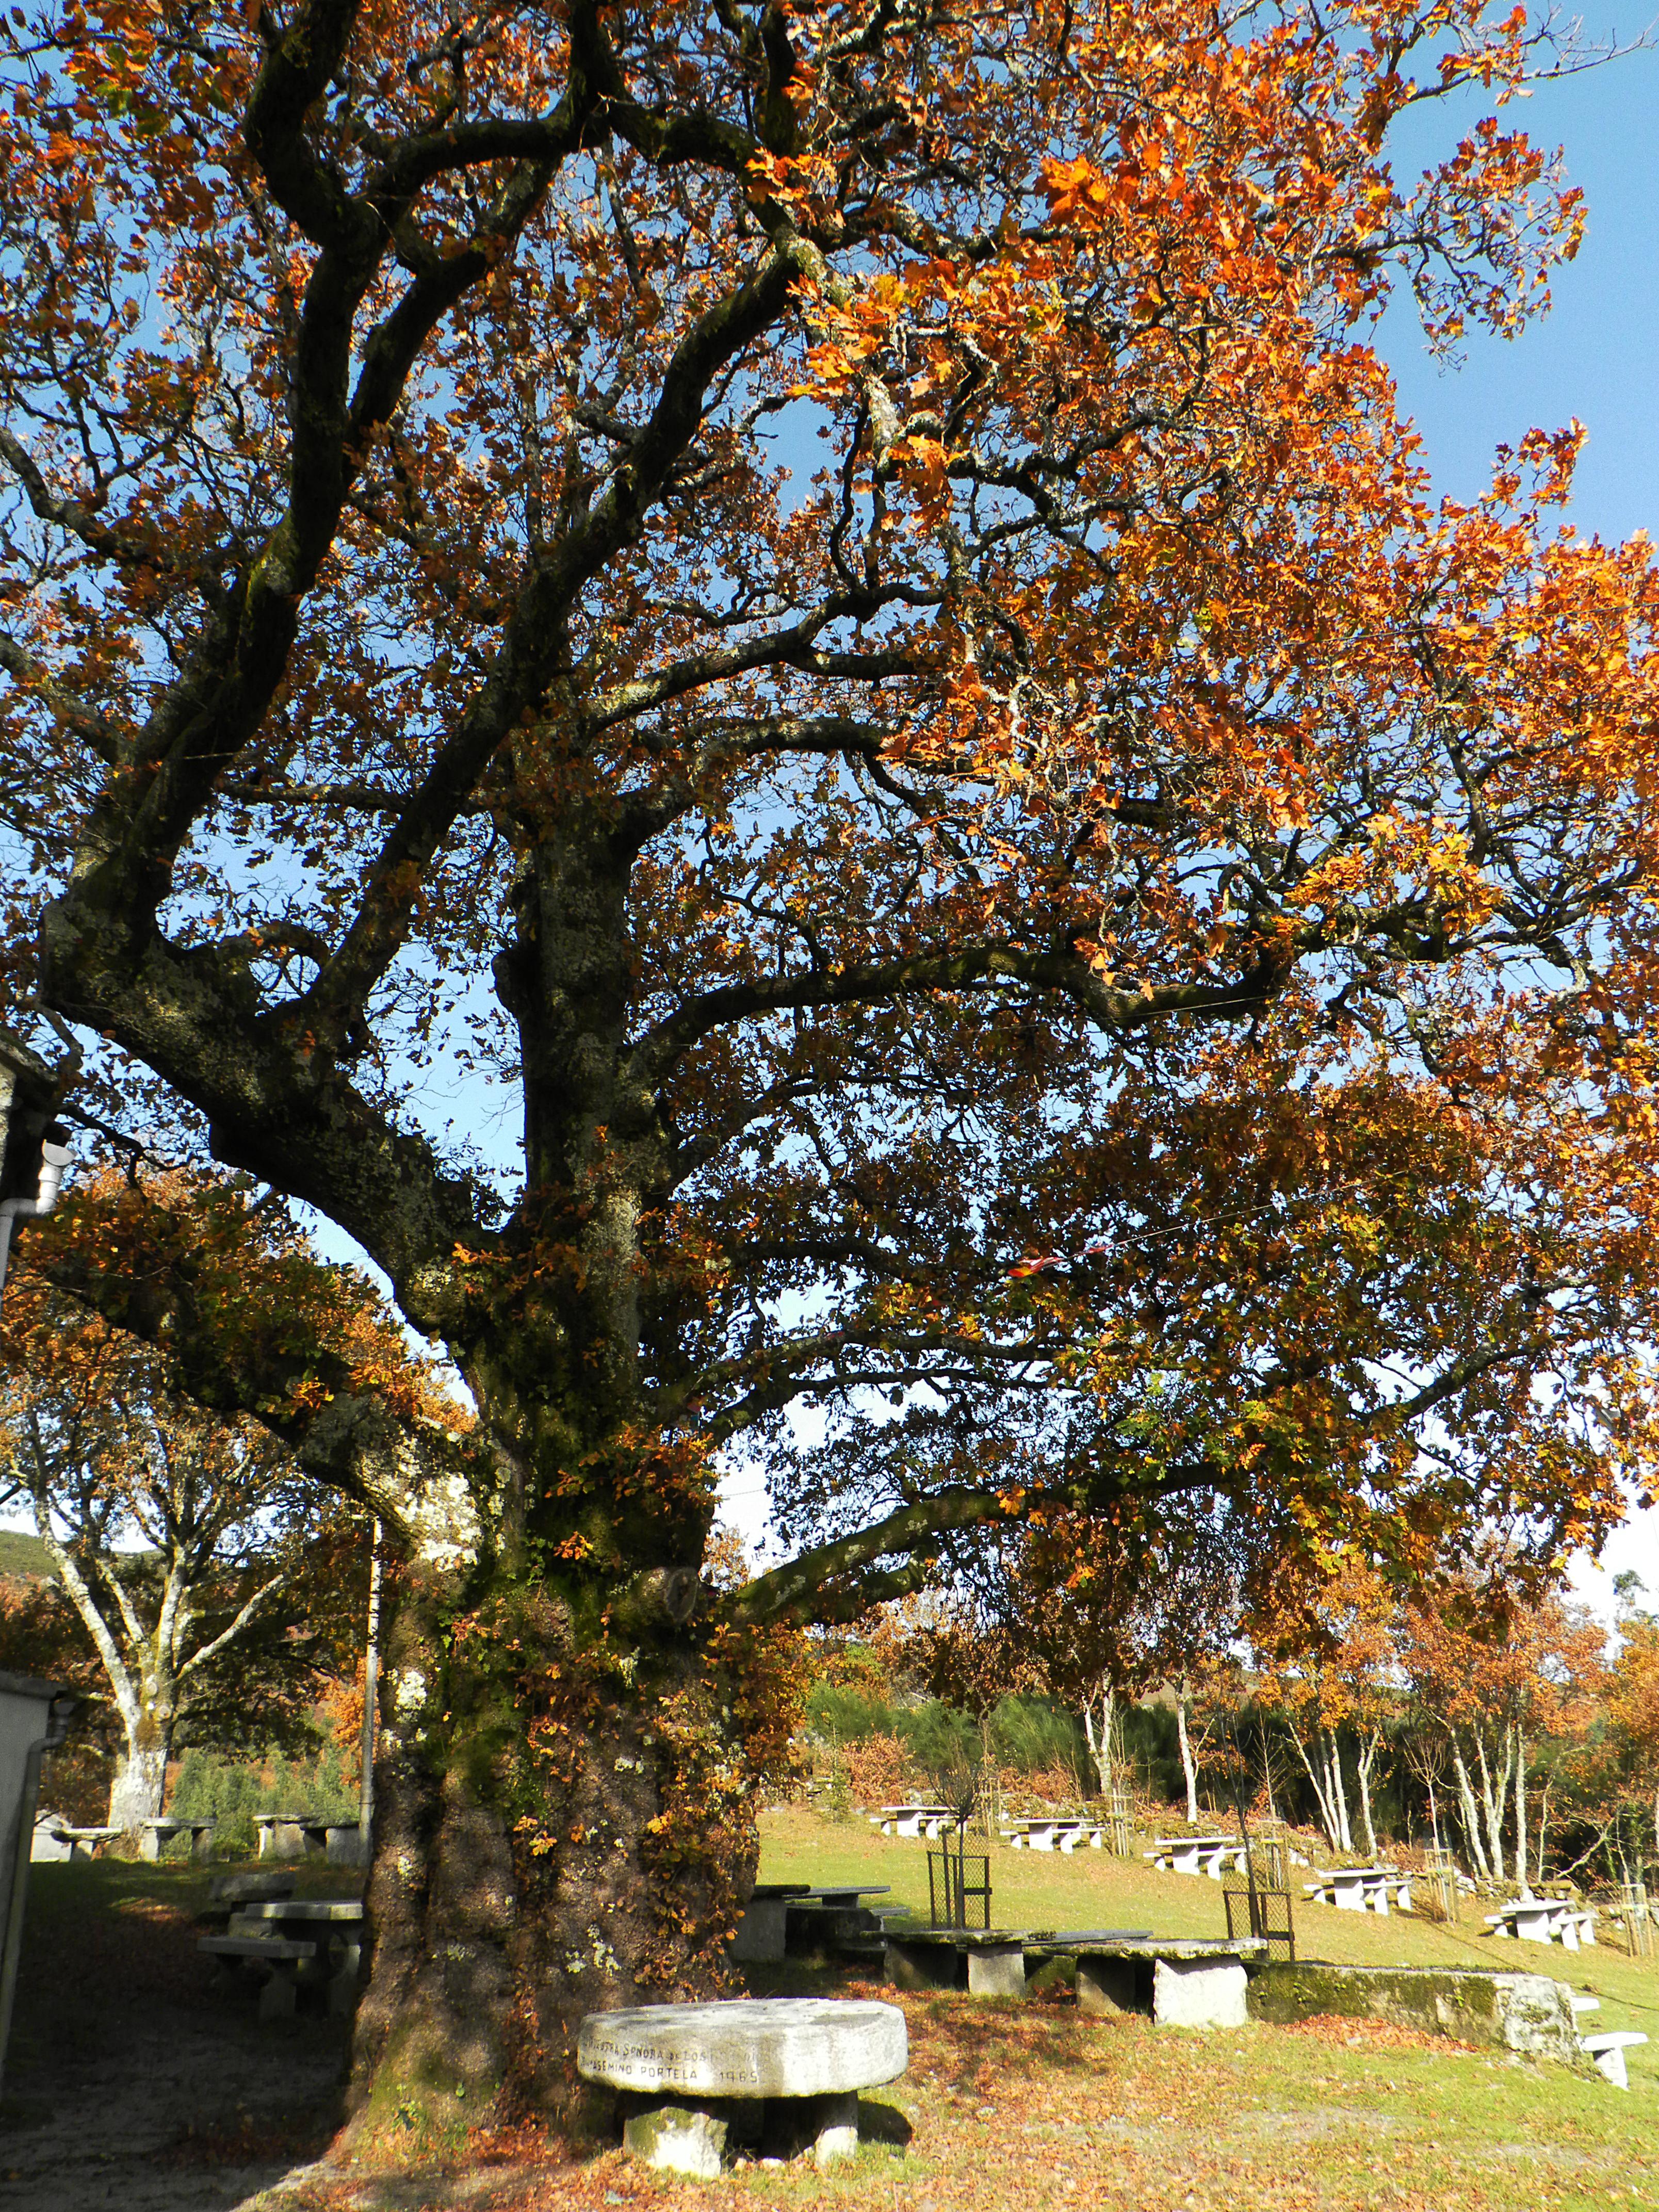
tree, plant, leaf, flower, autumn, botany, garden, season, spain, galicia, pontevedra, woodland, espana, ggl1, flowering plant, woody plant